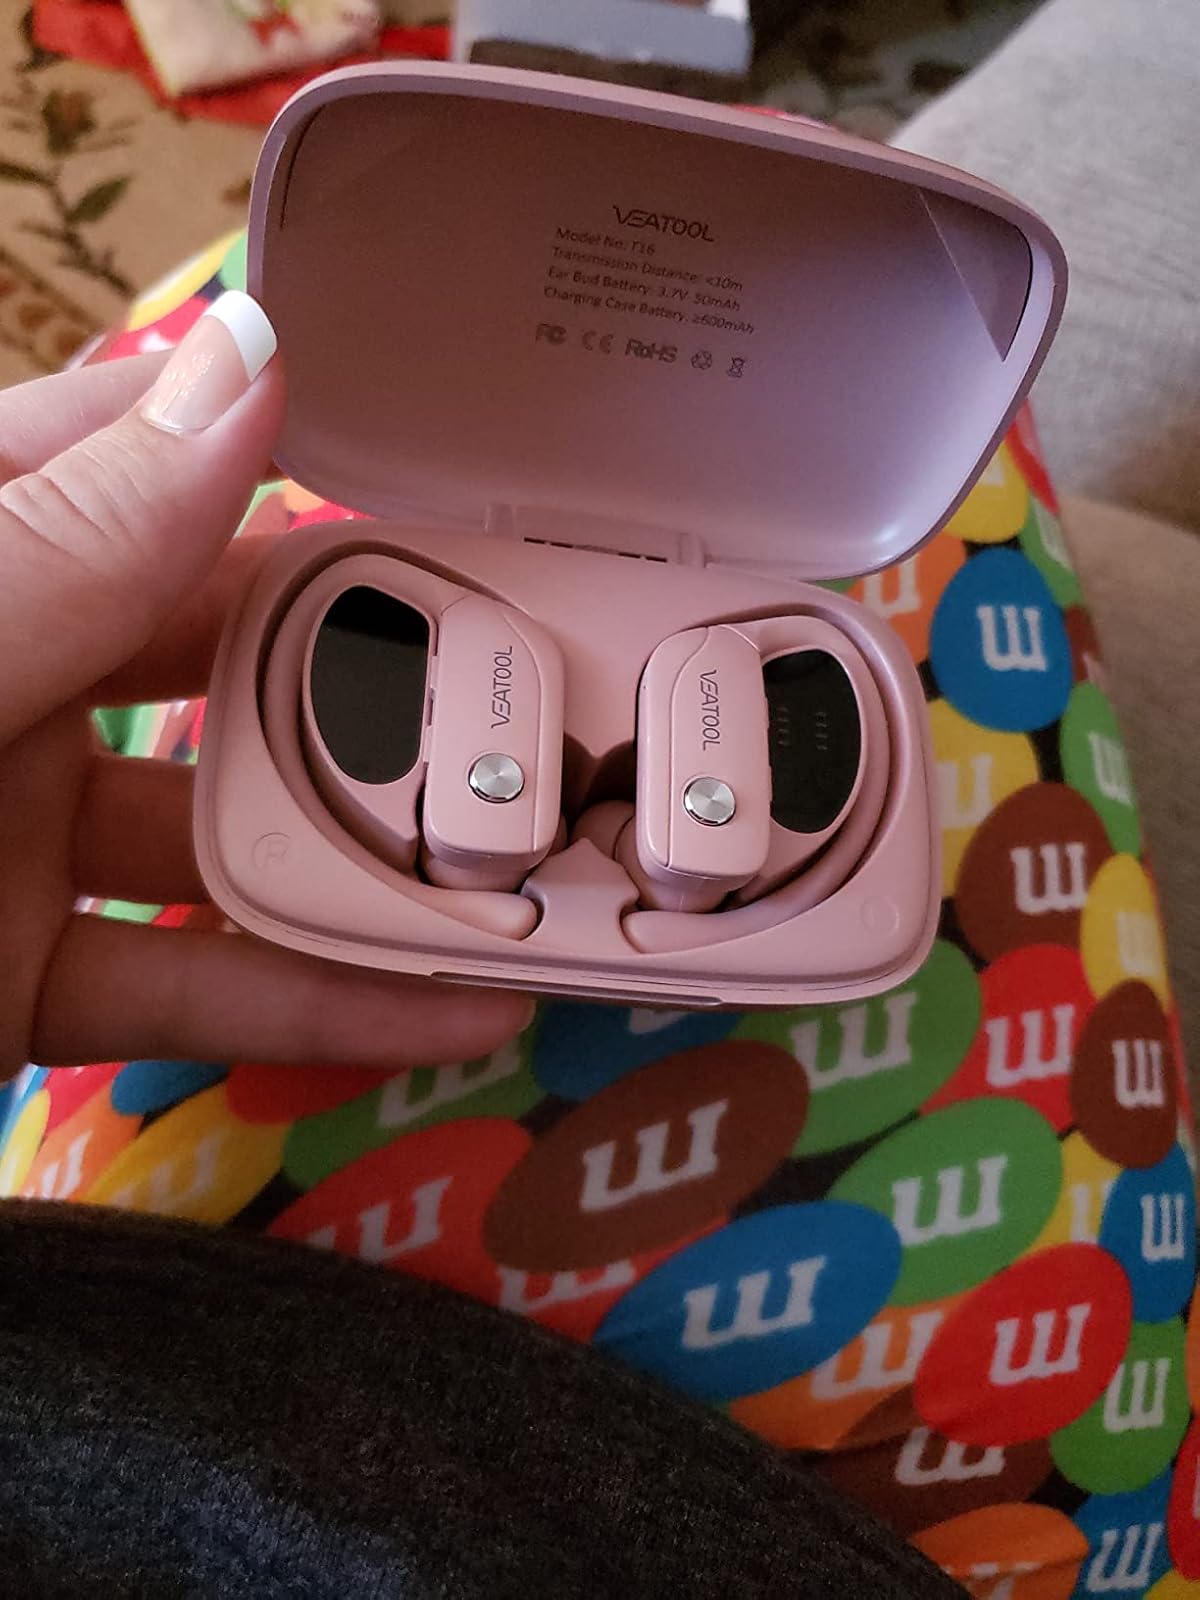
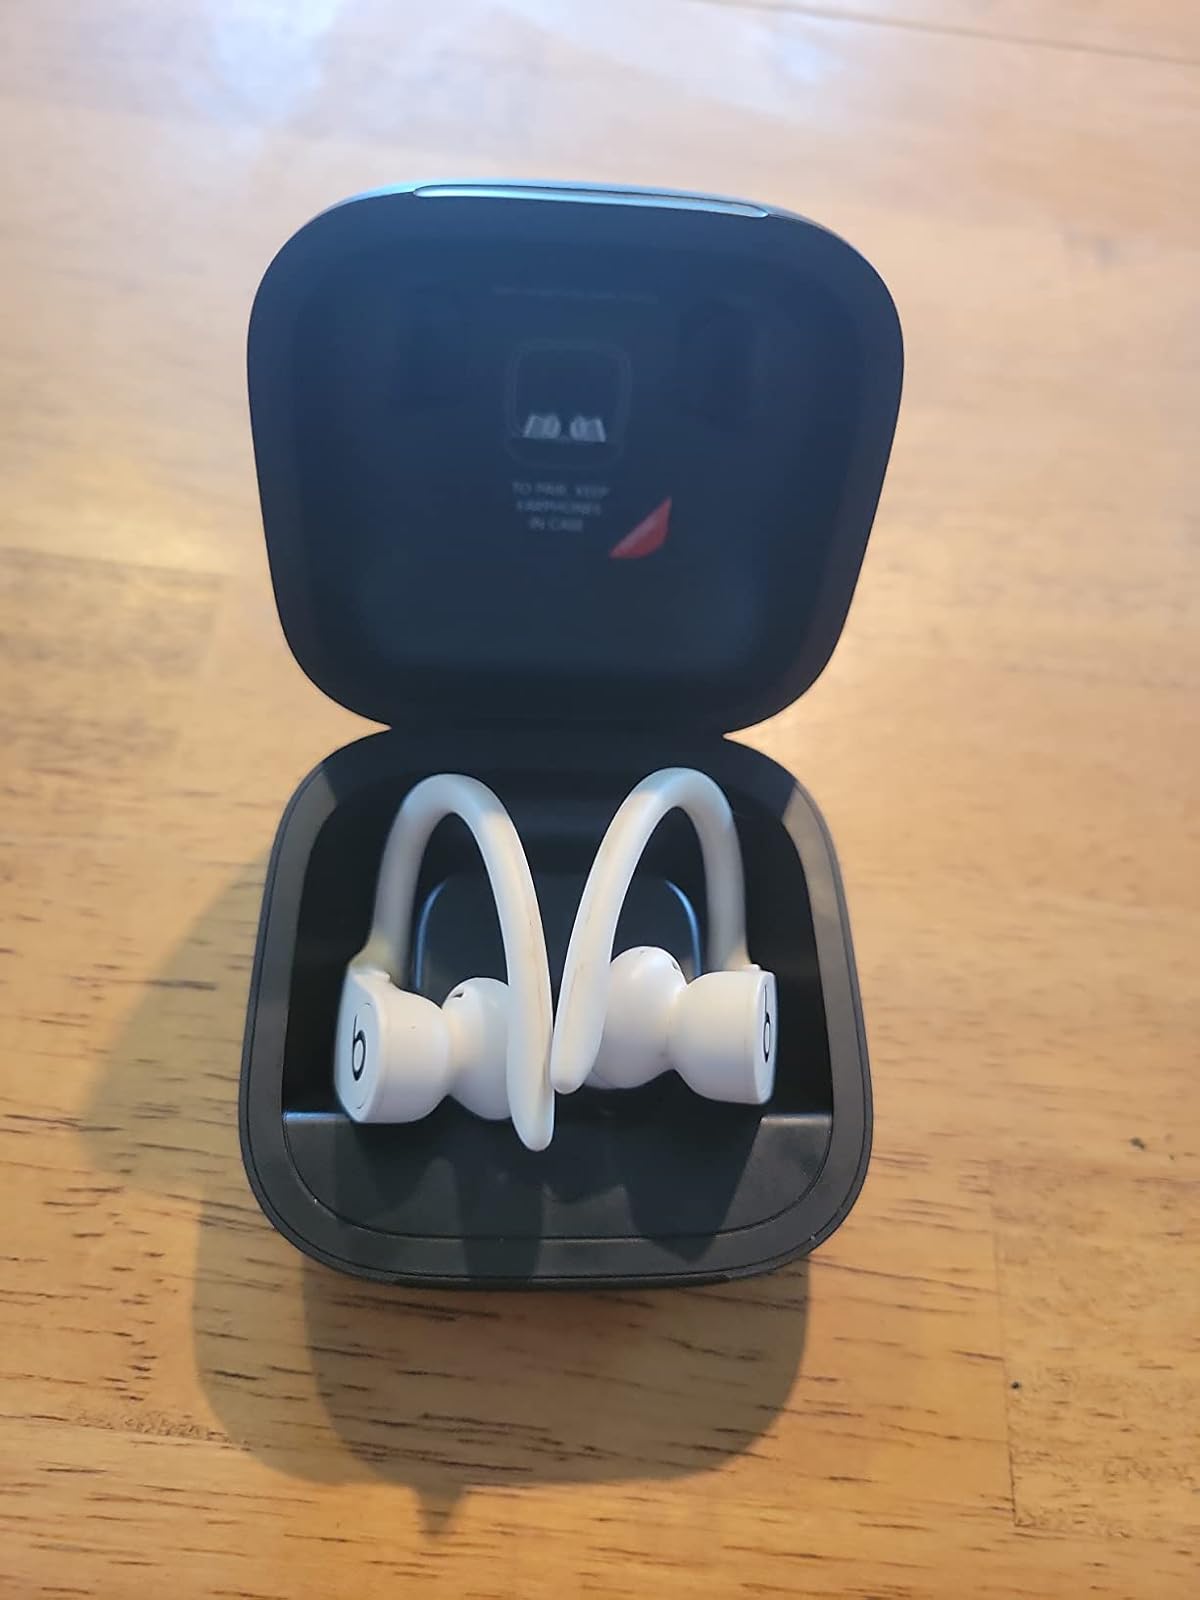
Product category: earbuds
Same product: no